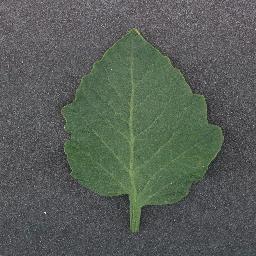
Label: Tomato___healthy